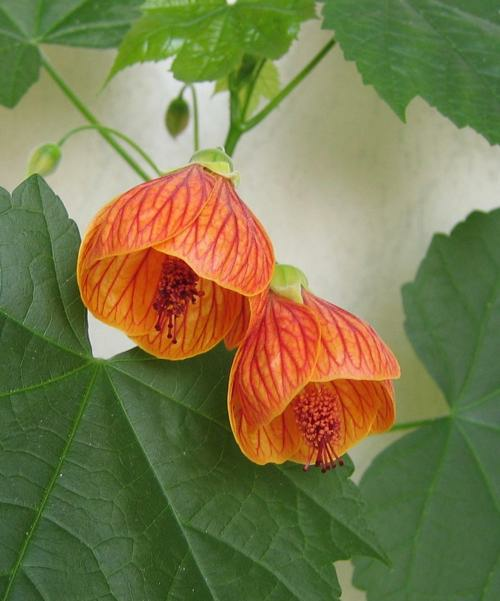
Flower: mallow